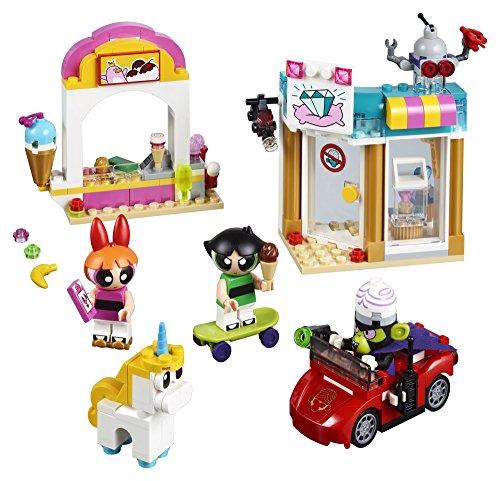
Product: LEGO The Powerpuff Girls Mojo Jojo Strikes 41288 Building Kit (228 Pieces)
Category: Toys & Games | Building Toys | Building Sets
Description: The LEGO The Powerpuff Girls Mojo Jojo Strikes 41288 ice cream stand building toy can be built together with all other original LEGO construction sets and LEGO bricks for creative building.
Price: $29.50
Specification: ProductDimensions:10.3x7.5x2.4inches|ItemWeight:12.6ounces|ShippingWeight:12.8ounces(Viewshippingratesandpolicies)|ASIN:B07BL627K8|Itemmodelnumber:6213322|Manufacturerrecommendedage:6-12years